History of Aix-les-Bains

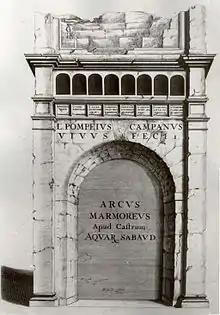
The Arch of Campanus, Borgonio, 1674.

The history of Aix-les-Bains, closely tied to Lac du Bourget and its thermal springs, reflects its emergence as a prominent spa destination, a trajectory best understood within the broader context of Savoy’s cultural and historical evolution.